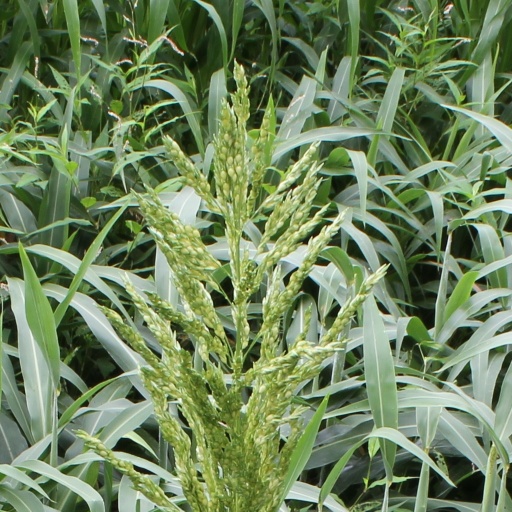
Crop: sorghum